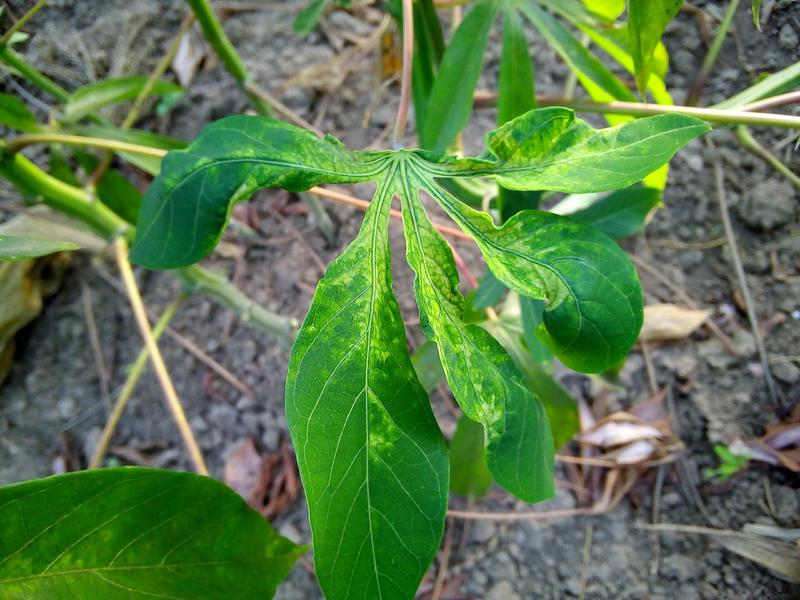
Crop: cassava
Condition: mosaic_disease